Independence Avenue (Washington, D.C.)

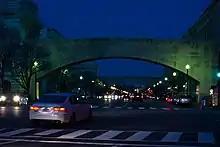
Standing on 15th Street NW, looking east at night along Independence Avenue SW

The western terminus of Independence Avenue is south of the Lincoln Memorial at the intersection of Ohio Drive SW and 23rd Street SW. The street contains three lanes of traffic in each direction, and eastbound and westbound lanes are divided by a grassy median. The John Ericsson National Memorial is located southwest to this terminus. Going eastward, Independence Avenue passes through West Potomac Park, creating an informal boundary to the National Mall. The Korean War Veterans Memorial is adjacent to the avenue's north edge about east of the terminus. After passing West Basin Drive SW, motorists can see the Martin Luther King, Jr. Memorial adjacent to the roadway to the south and the District of Columbia War Memorial adjacent to the roadway to the north.